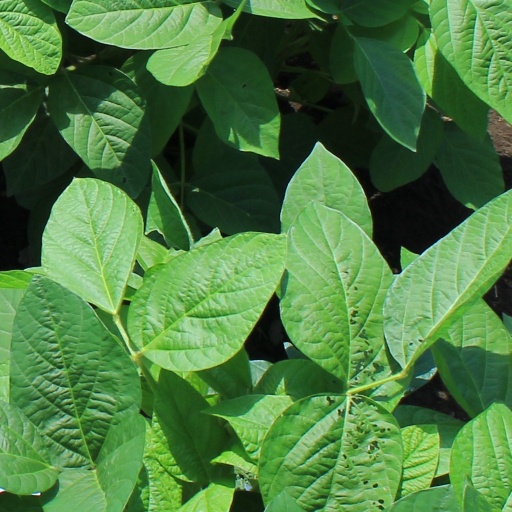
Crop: soybean